Milwaukee Deep

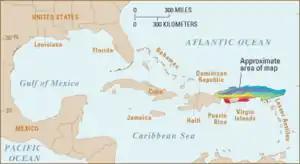
Location of the Puerto Rico Trench, USGS

Located roughly north of the coast of the main island of Puerto Rico at "Punto Palmas Altas" in Manatí, the maximum depth of the Milwaukee Deep is , as directly measured by Vescovo during his 2018 descent to the deepest point of the Atlantic Ocean. The maximum depth of the Milwaukee Deep has also been reported at in 1940 by geologist and oceanographer Thomas Wayland Vaughan, in 1954 by John Lyman, professor of oceanography at University of North Carolina at Chapel Hill, and in 2014 by the General Bathymetric Chart of the Oceans (GEBCO), and in 2018 by marine geologist Heather Stewart and marine biologist Alan Jamieson. Stewart and Jamieson also reported a maximum depth of in 2019 and in 2021.